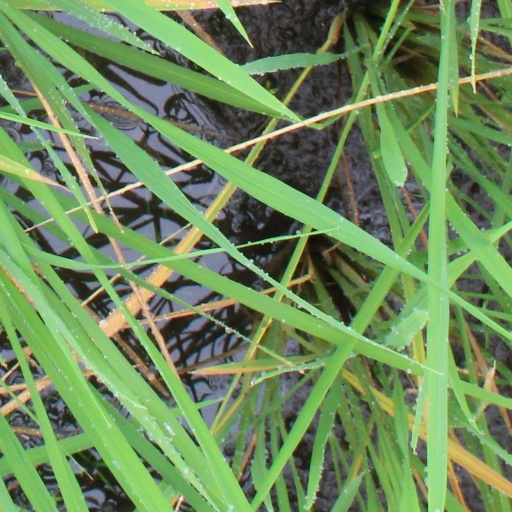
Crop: rice